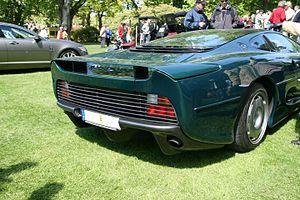
La Jaguar XJ220 est une supercar du constructeur automobile britannique Jaguar, de 1992 à 1994.